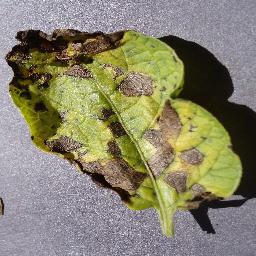
Label: Potato___Early_blight